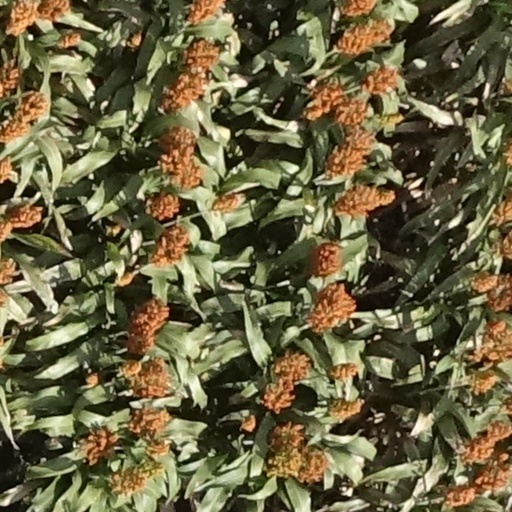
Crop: sorghum